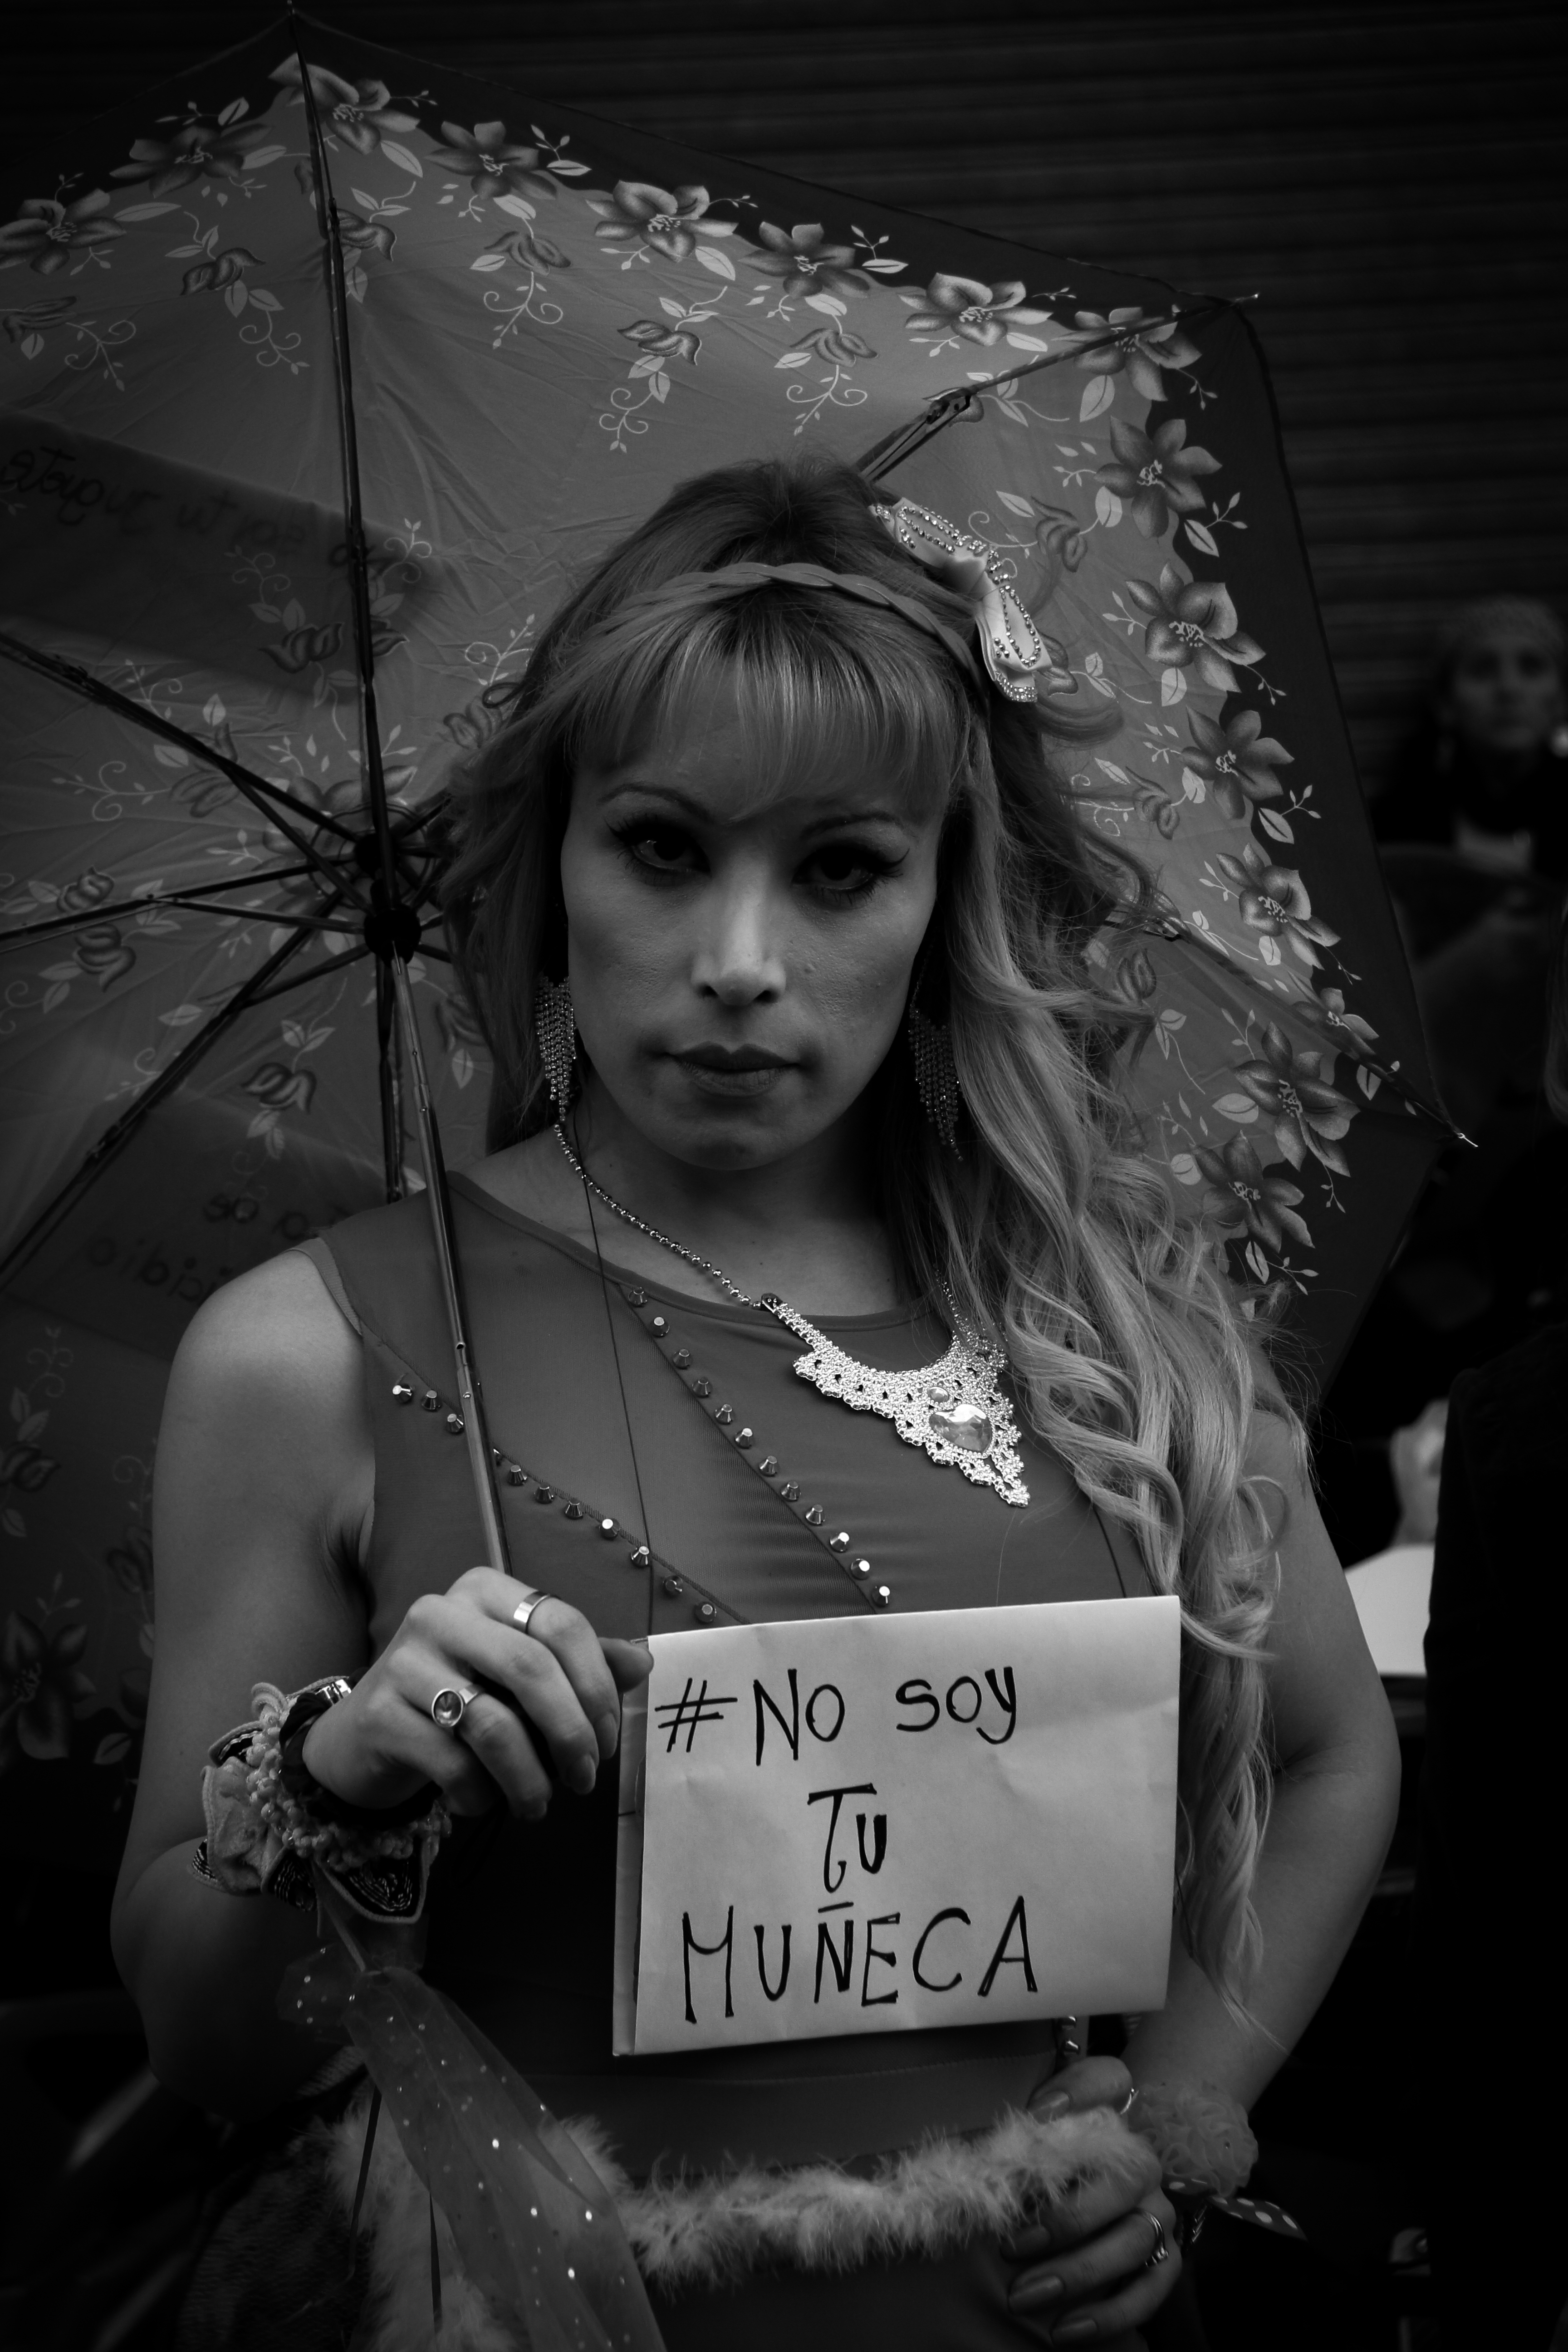
black and white, girl, woman, white, photography, portrait, darkness, fashion, black, monochrome, lady, photograph, beauty, streetphoto, buenosaires, niunamenos, monochrome photography, film noir